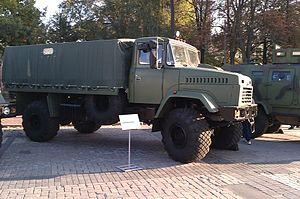
Le KrAZ-5233 est un camion tactique présenté en 2008 et fabriqué par KrAZ.